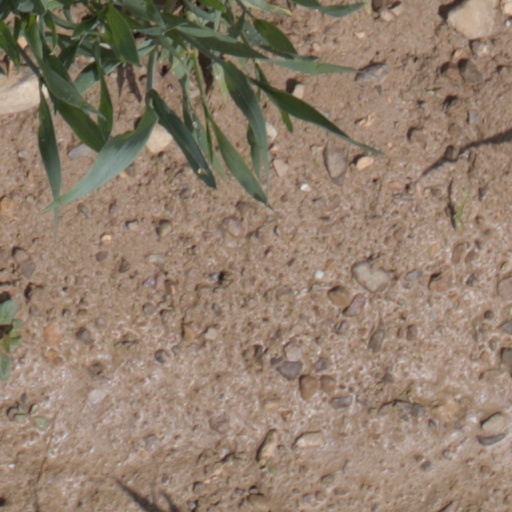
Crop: wheat